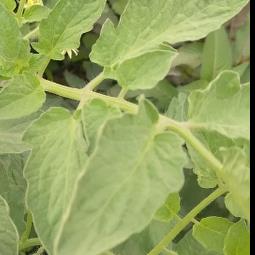
Crop: Tomato
Condition: healthy-leaf